Les Thuiles

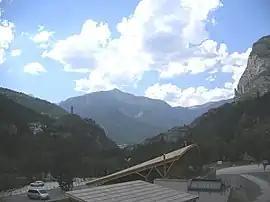
A general view of Les Thuiles

Les Thuiles is a commune in the Alpes-de-Haute-Provence department in southeastern France.